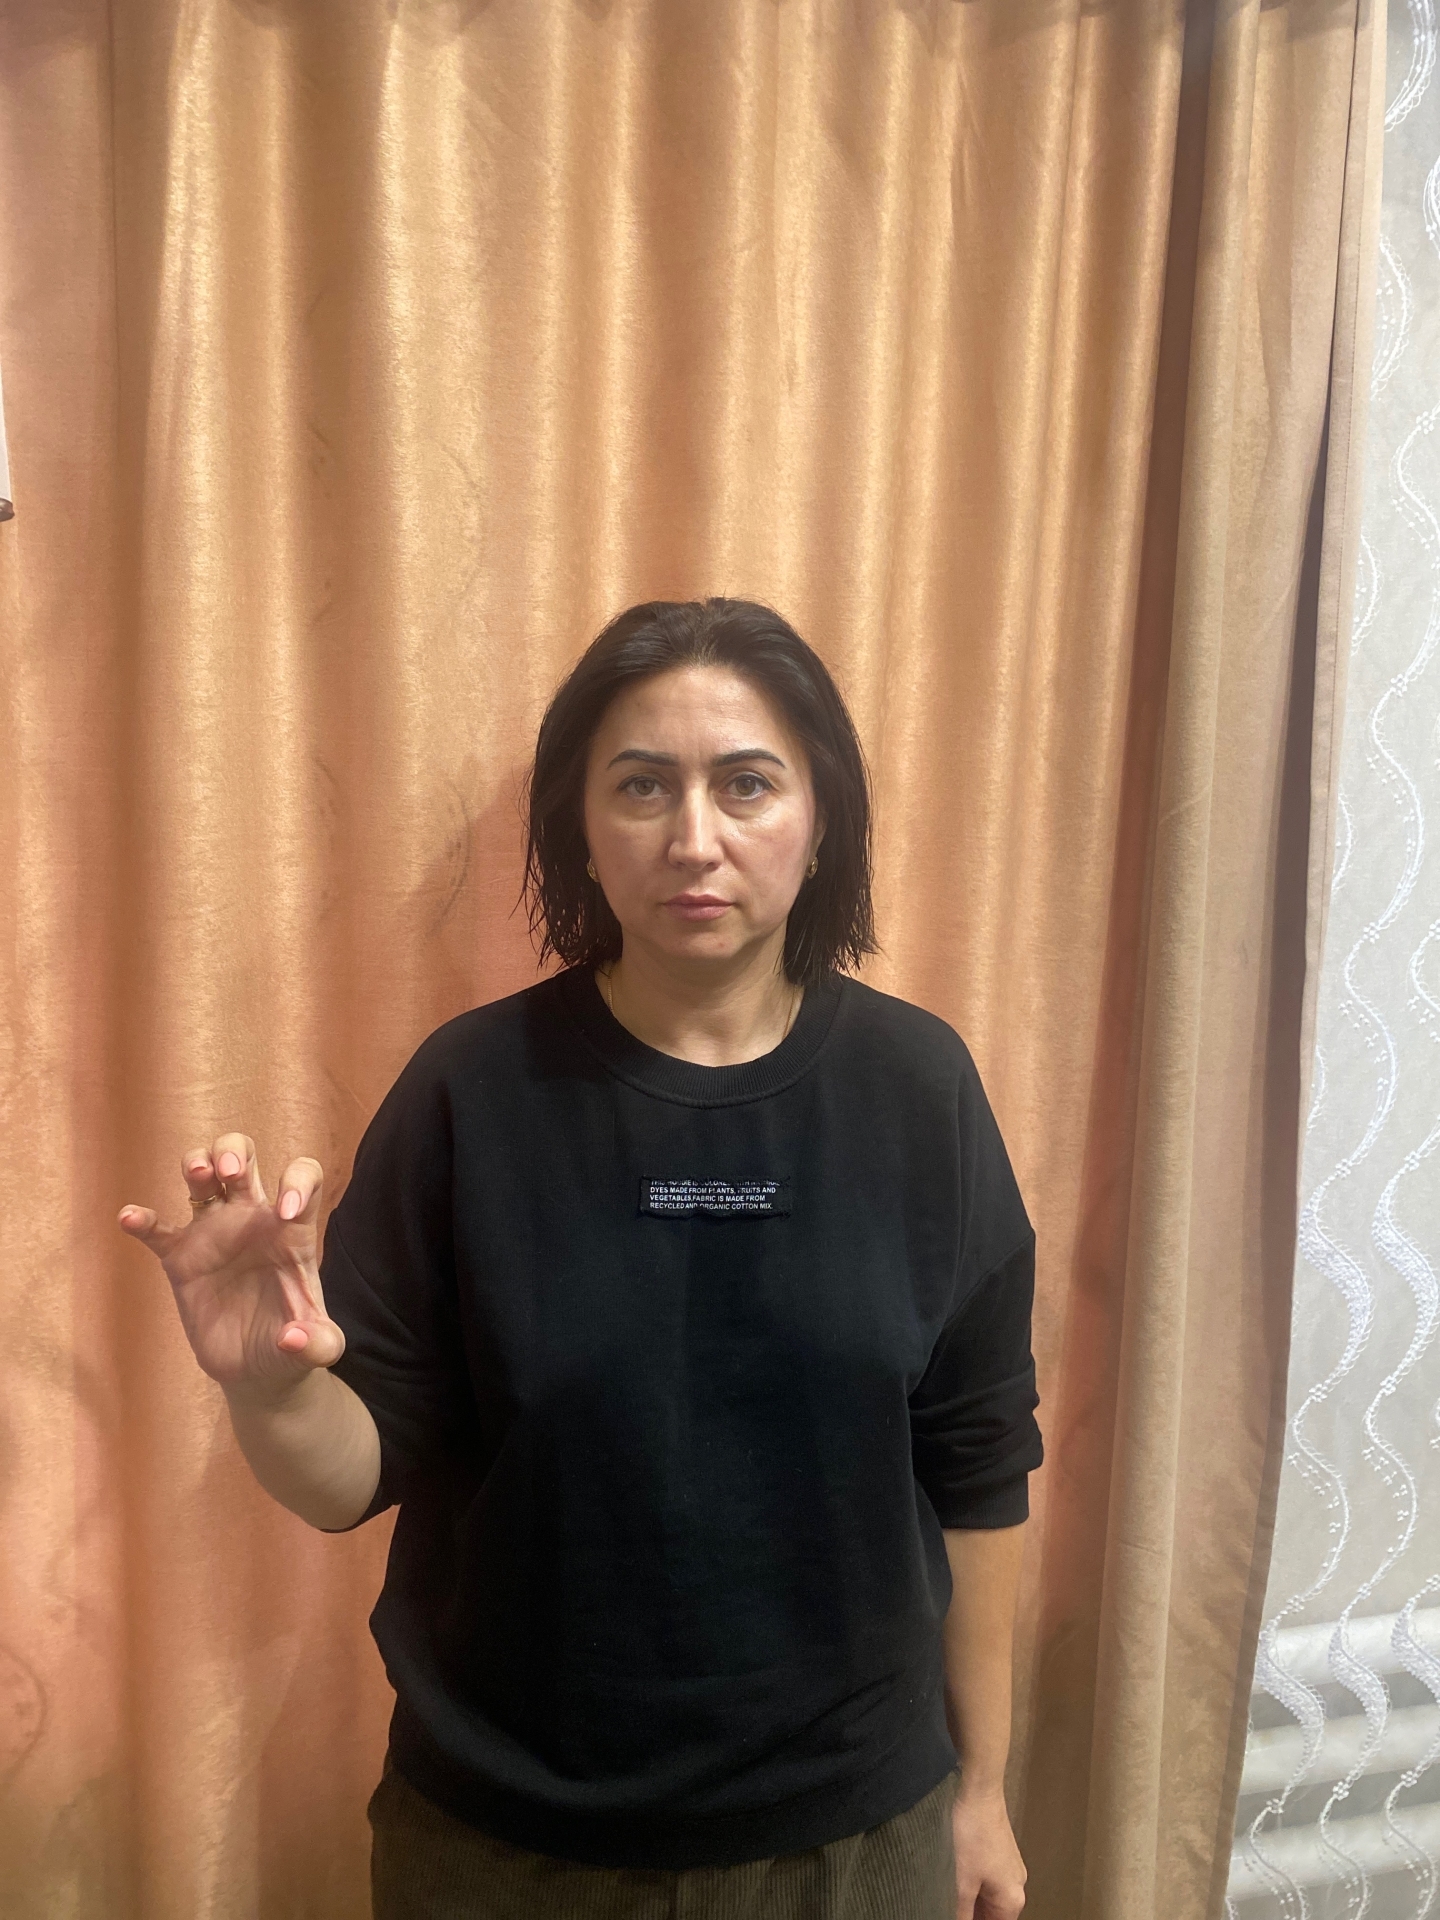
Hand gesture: grabbing